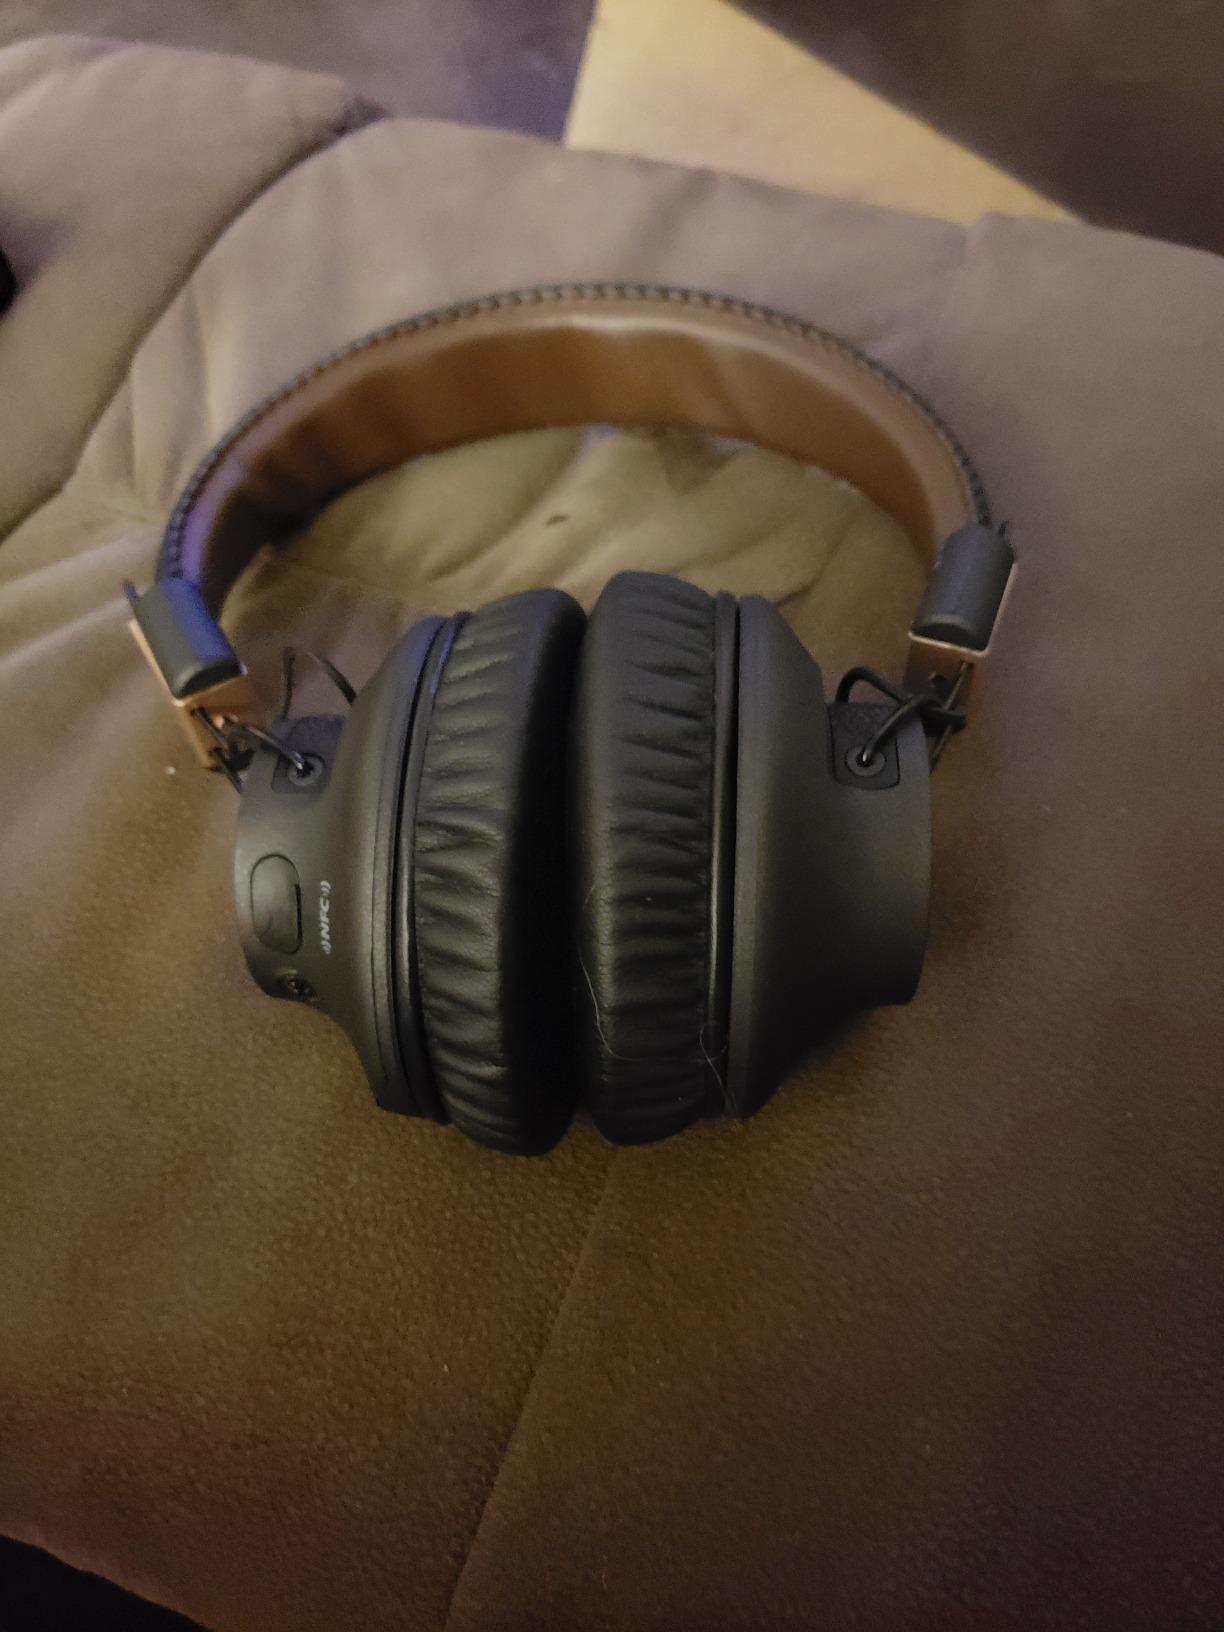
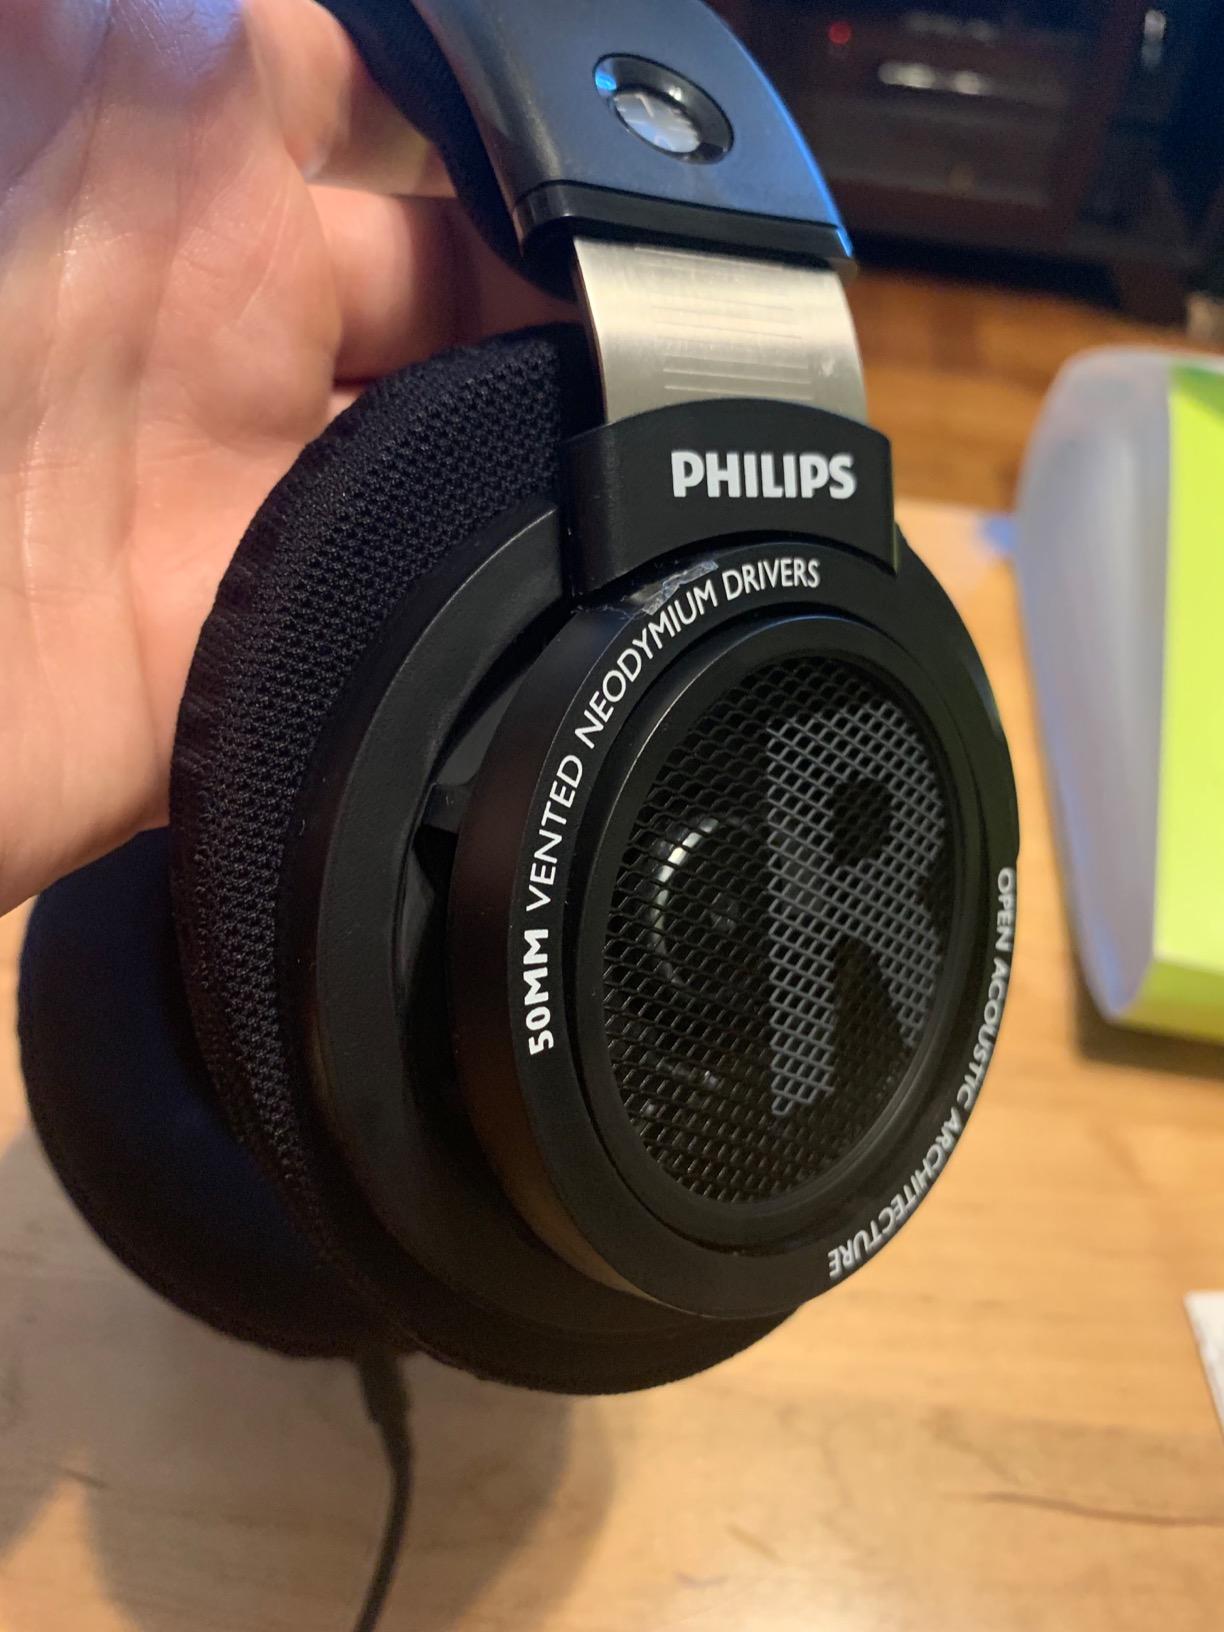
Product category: headphones
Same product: no